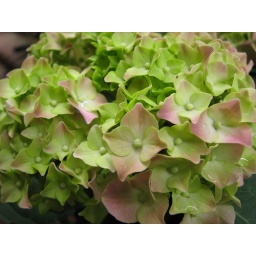
This is my favorite flower since young. I had it in my old house garden :)